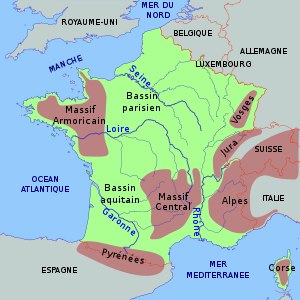
Frankrigs geografi / Landskaber
Simplificeret fysisk kort over Frankrig
Frankrig ligger i Vesteuropa ved Atlanterhavskysten sydøst